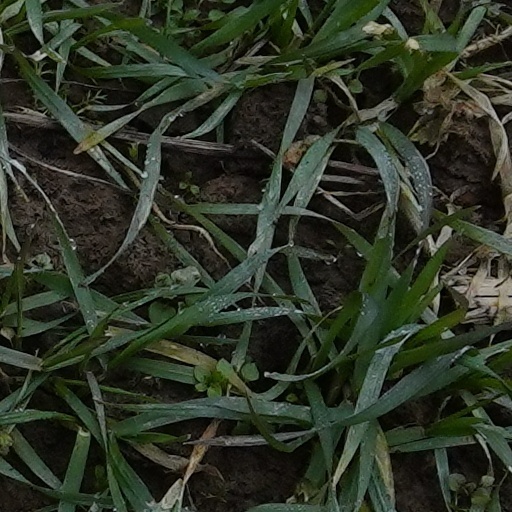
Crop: wheat